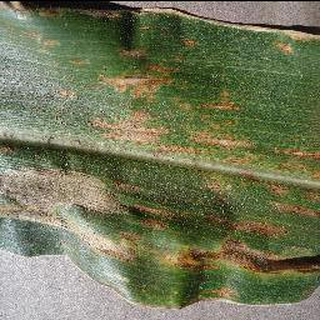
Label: corn_cercospora_leaf_spot